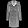
Label: Coat